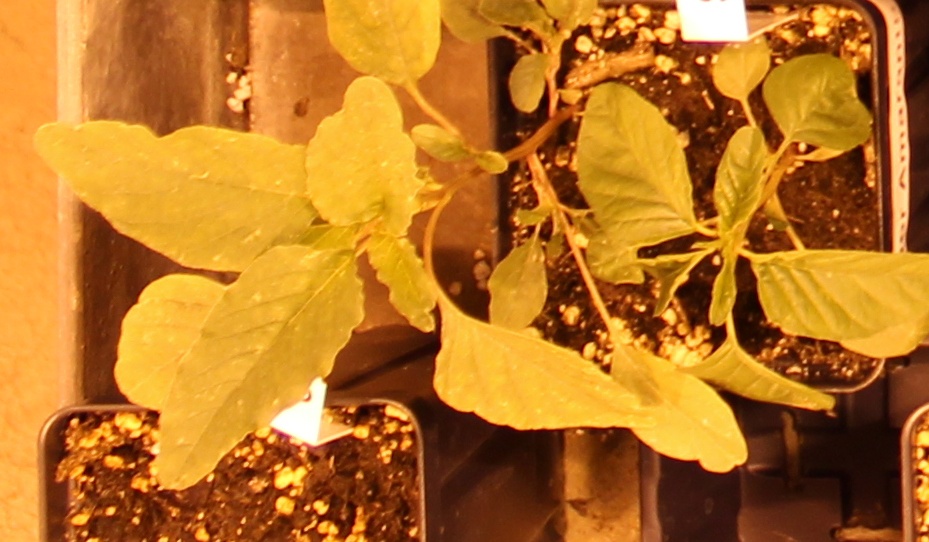
Label: Palmer Amaranth